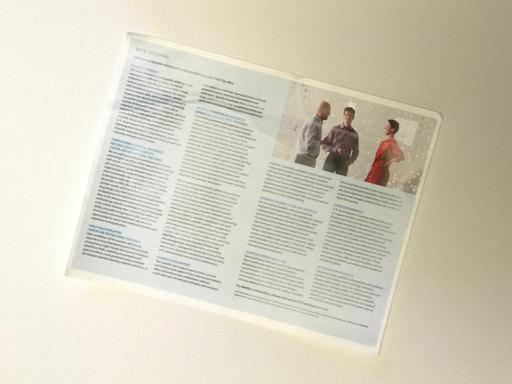
Waste category: paper